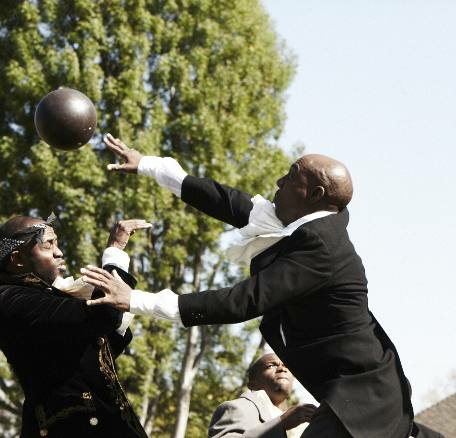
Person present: Yes